Renewable energy in Mexico

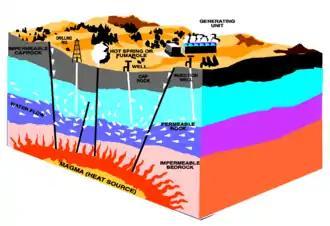
Geothermal energy image.

Firstly, hydropower. Hydropower is often also referred to as hydro energy. This is the process of receiving energy, by storing water in dams and from flowing rivers. It is mentioned first before other sources as it is the most prominent in Mexico. It provides a power capacity of 11,603 MW. This course of action is more prominent in developing countries rich in water sources. While the source does contribute a lot to total energy produced, it is rapidly growing as a form of renewable energy.